Friends-International

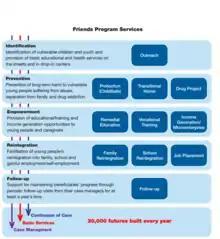
A diagram explaining the progression of a beneficiary through FI's program services to the end goal of sustained reintegration

Friends-International runs social services programs supporting the development of children, youth, their families and communities that impacts over 127,000 beneficiaries a year in Cambodia, Thailand, Laos, Myanmar and Indonesia. Friends programs are defined by a range of services that respond to the many challenges that marginalized young people face, namely abuse, sickness, drug use, exclusion from educational and training opportunities, child labor, poverty and separation from family. Their programs consist of a continuum of care in which beneficiaries build gradually to the result of reintegration. Program services are facilitated through a comprehensive case management system (individualized support to each beneficiary by an assigned case manager) and ongoing access to basic services (health checkups, non-formal education, awareness building, counseling).